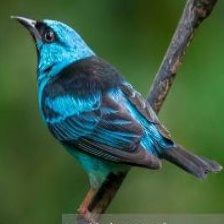
Species: BLUE DACNIS
Scientific name: DACNIS CAYANA